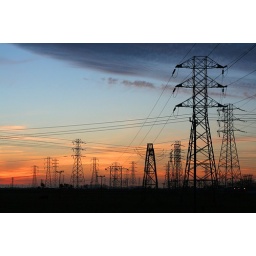
A forest of power lines and towers in western Fremont, California.